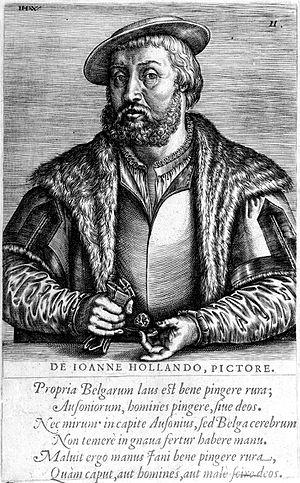
Jan van Amstel dit Jan le Hollandais ou Jan den Hollander ou encore Aertszone est un peintre néerlandais, né à Amsterdam, vers 1500 et mort à Anvers, vers 1542 ou 1550.